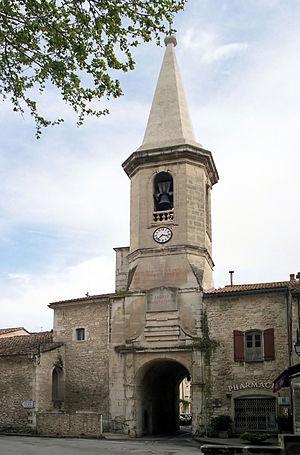
Église de Saint-Didier, département de Vaucluse, France
Saint-Didier est une commune française située dans le département de Vaucluse, en région Provence-Alpes-Côte d'Azur.
Cet article recense les monuments historiques du département de Vaucluse, en France.